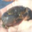
Label: cra